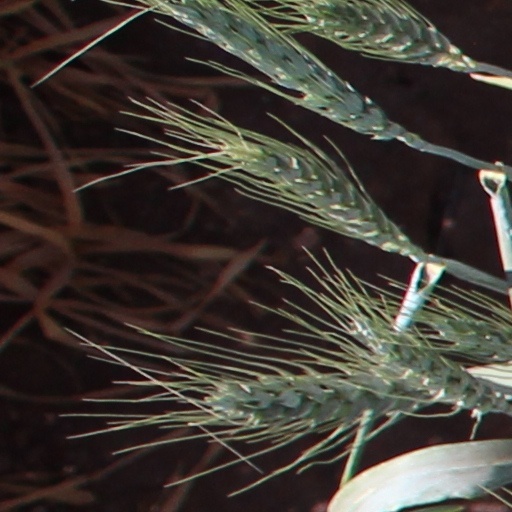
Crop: wheat